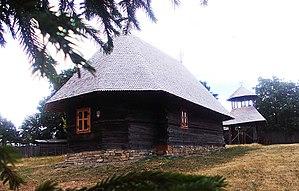
Movilița est une commune de Roumanie située dans le județ de Vrancea. Il est composé de cinq villages : Diocheți-Rediu, Frecăței, Movilița, Trotușanu et Văleni.